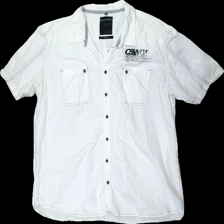
View: front
Type: Skirt
Category: Men
Brand: Not in the list
Brand text on label: angel litrico
Colors: White, Black, Orange, Grey
Material: 100% bomull
Pattern: Logo print
Cut: C-collar
Size: XXXL
Season: All
Stains: Minor
Damage: svett fläckar runt krage
Damage location: top center
Price range: <50
Recommended usage: Export
Description: kortärmad skjorta med svart vita knappar och tryck